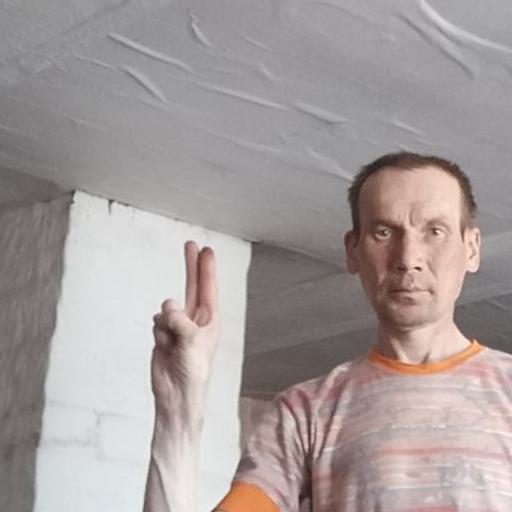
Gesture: two_up